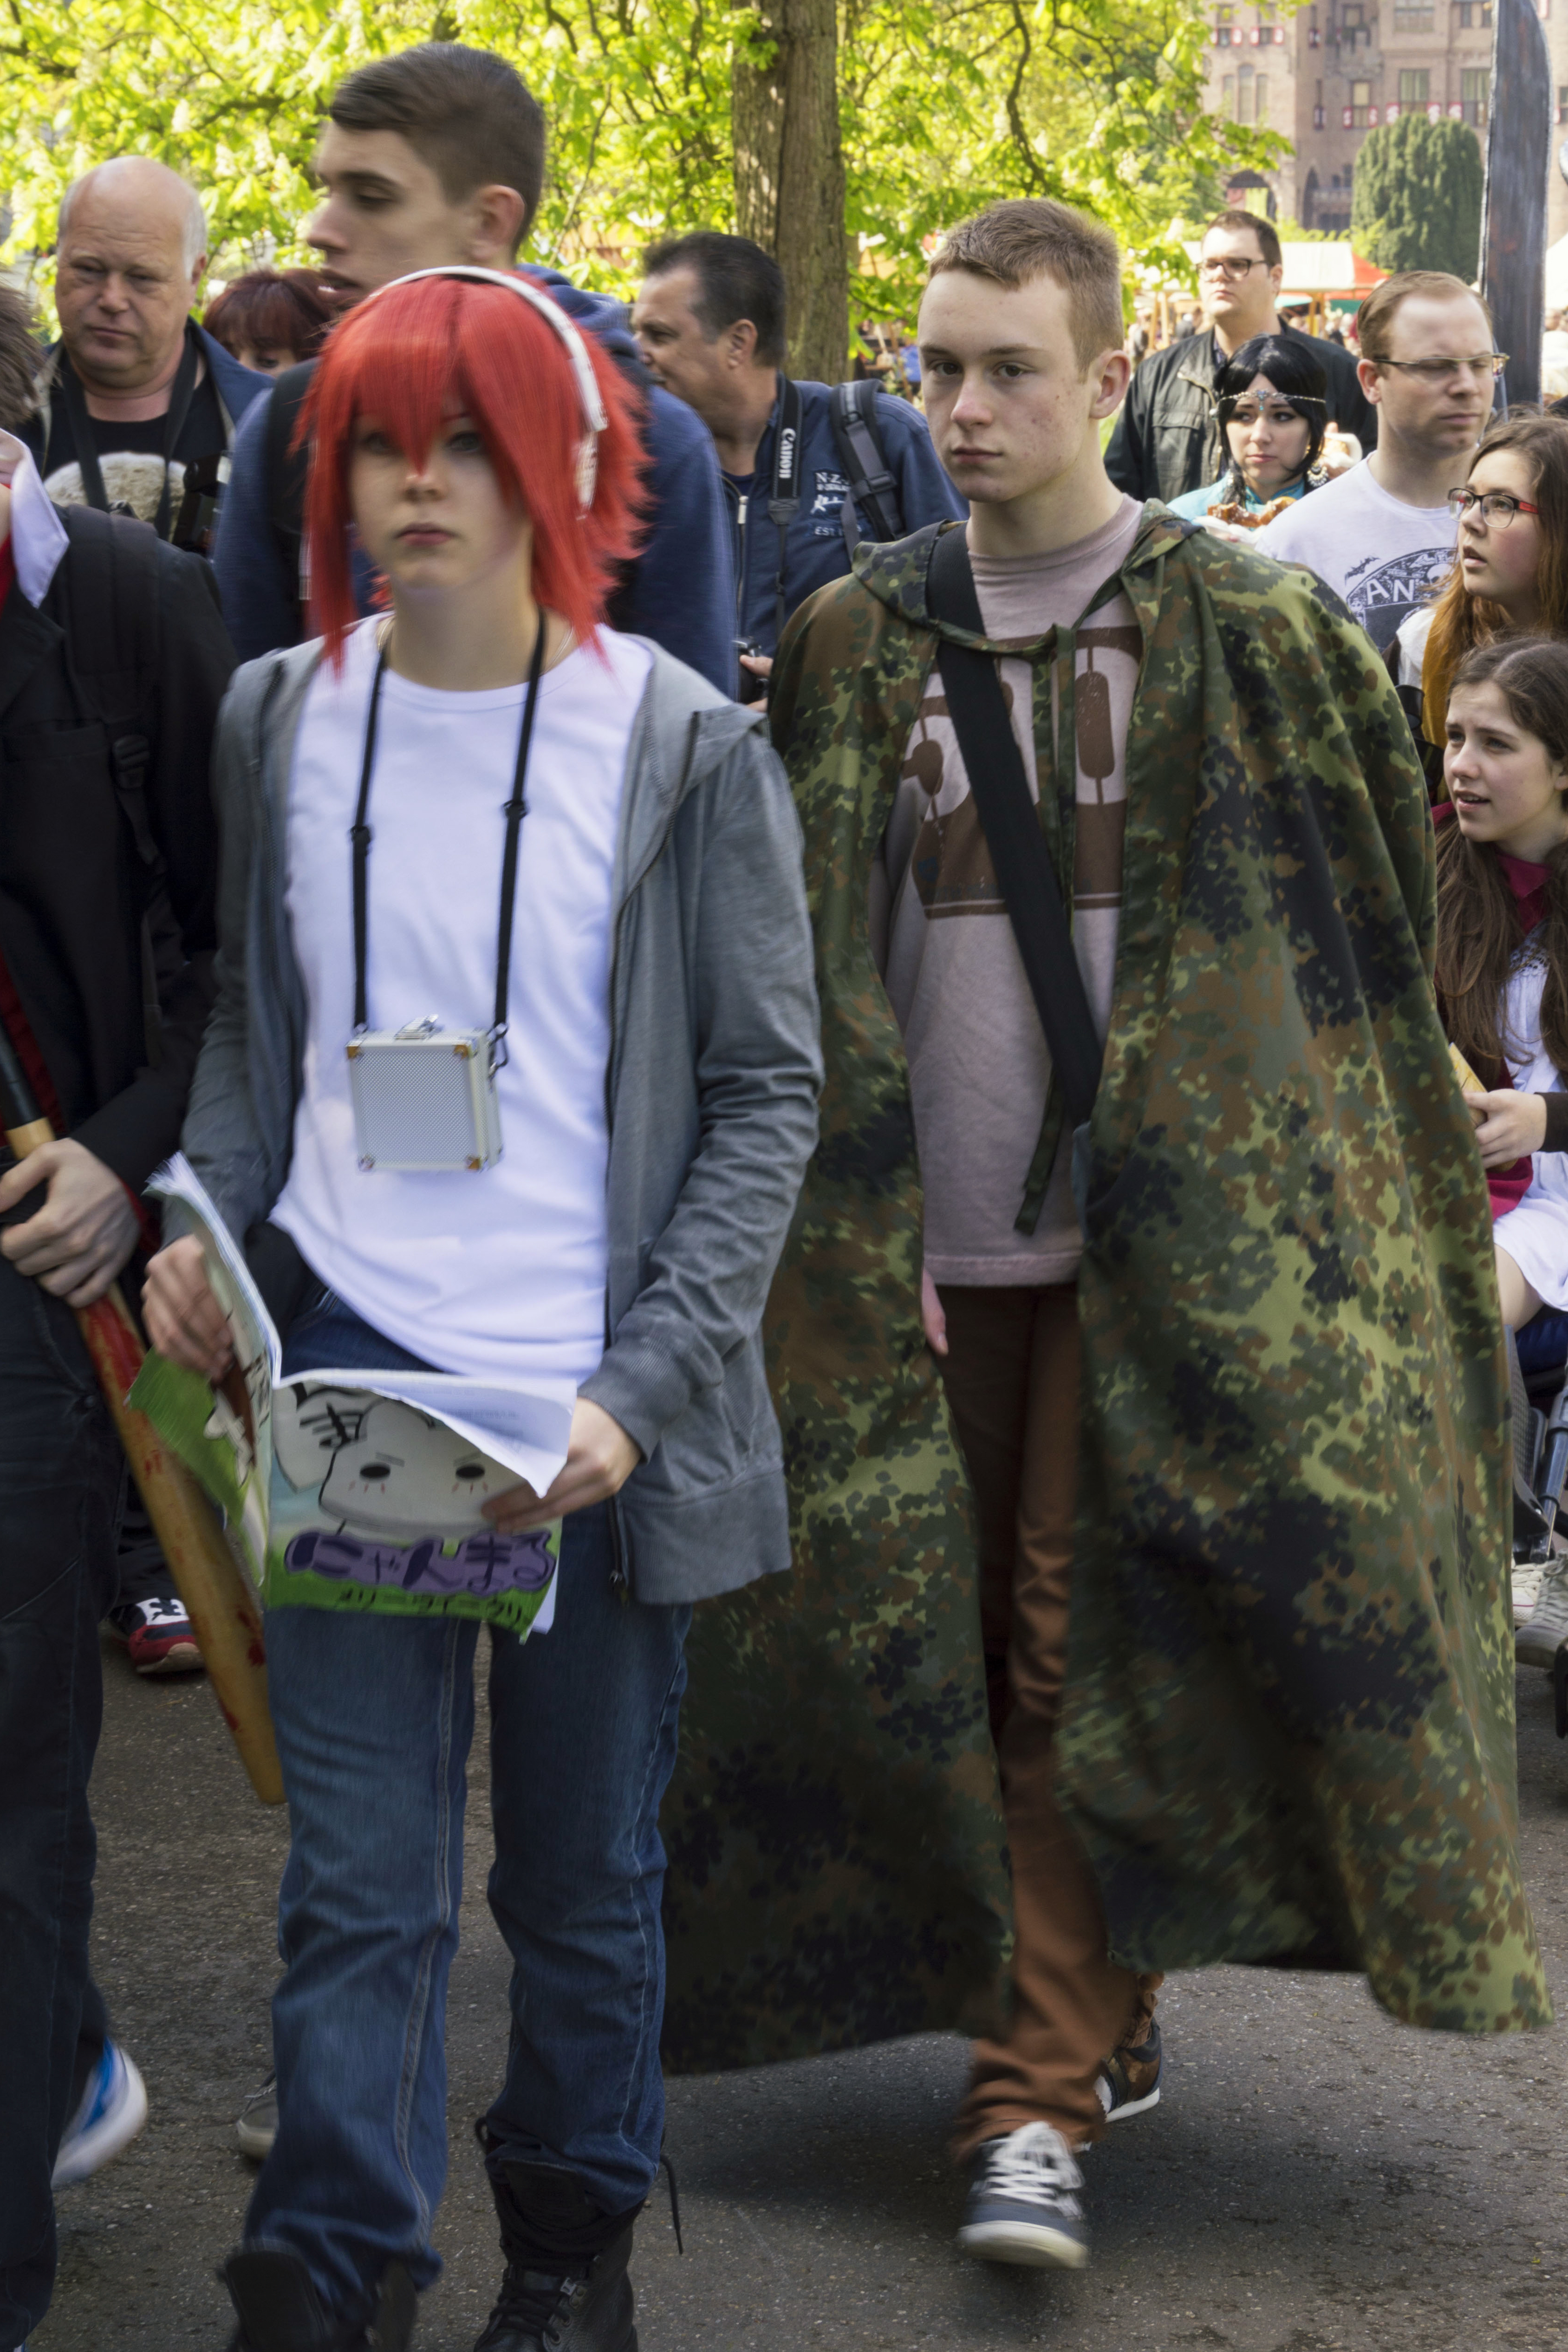
outdoor, person, people, photography, van, photo, nikon, clothing, cosplay, holland, festival, nederland, netherlands, de, fun, dutch, outdoorphotography, picture, photograph, fotos, foto, fotografie, pd, event, costume, kasteel, paulvandevelde, pdvandevelde, padagudaloma, dordrecht, nederlandinfotos, eventphotography, evenementenfotografie, pvdvfotografie, pdvandeveldedordrecht, nederlandsefotografie, dutchphotogaraphy, totallydutch, fotografienederland, hollandsefotografie, fotografieholland, velde, haarzuilens, dehaar, elfia, eff, elffantasyfair, elfiahaarzuilens, elfia2014, eff2014